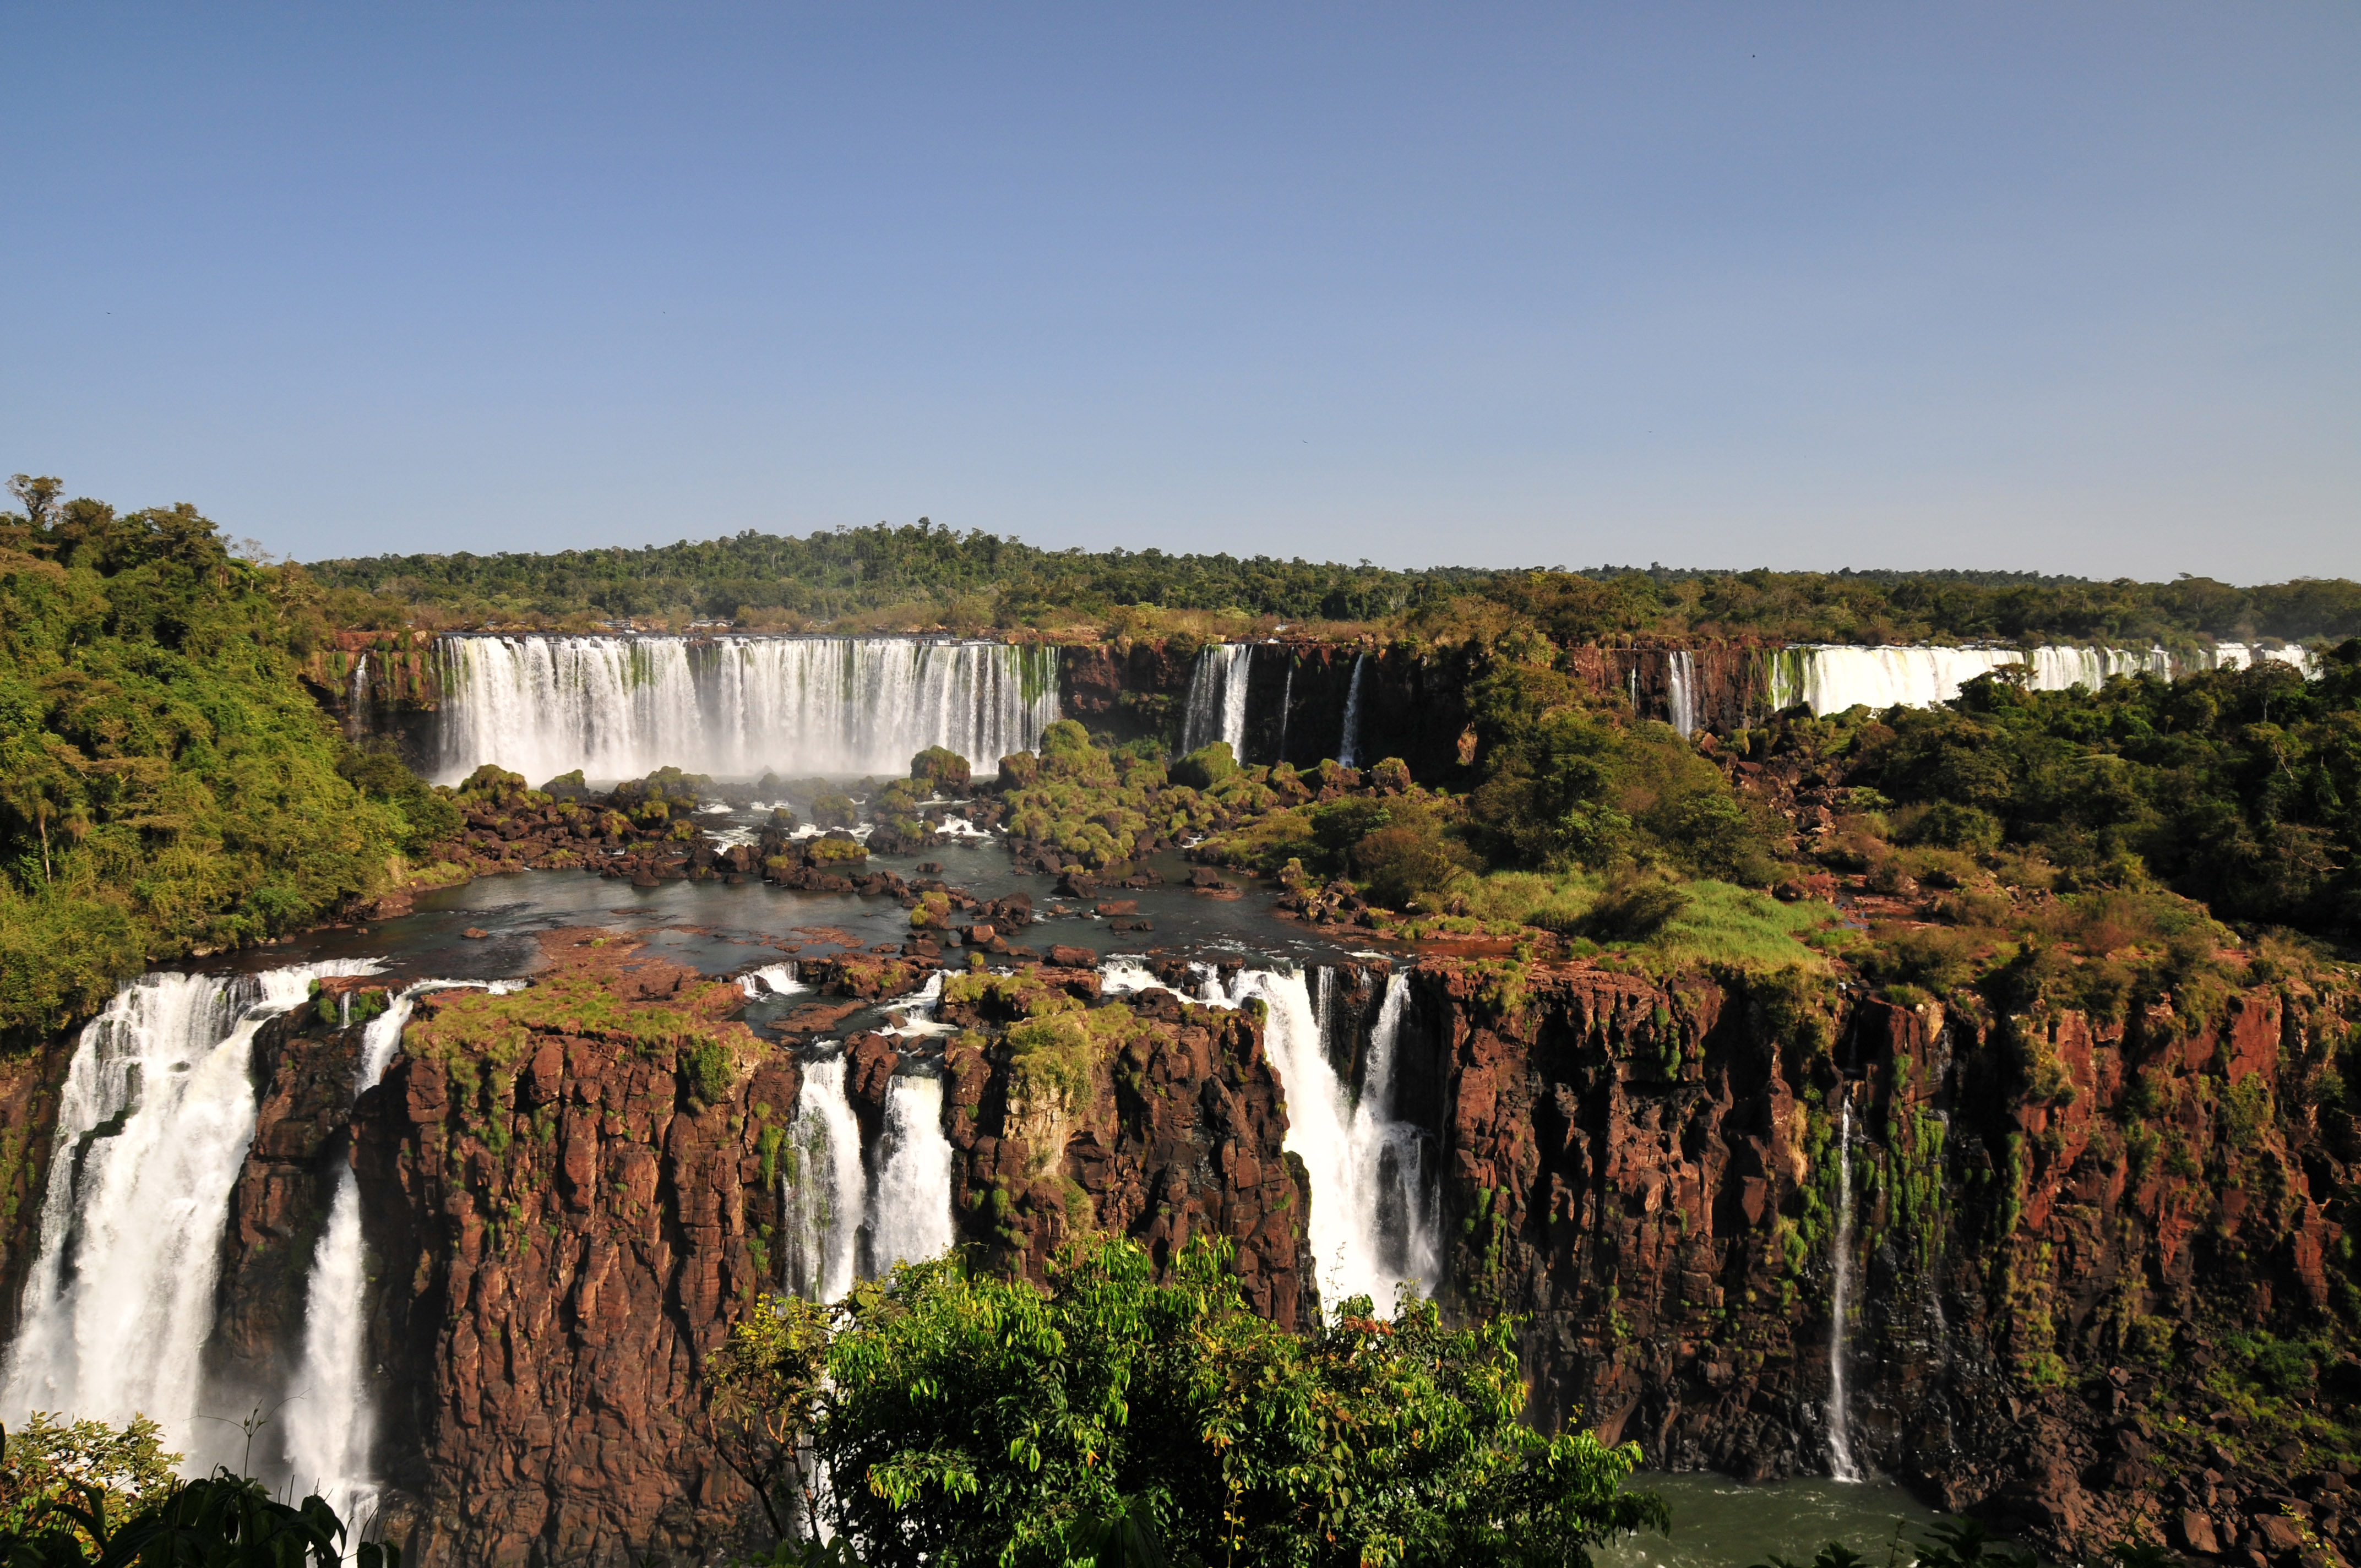
water, waterfall, cliff, park, nikon, terrain, body of water, argentina, brasil, iguazu, water feature, d300, approved